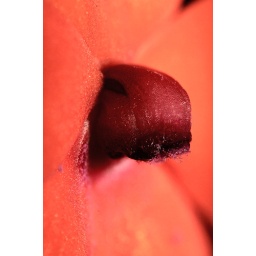
flower in male phase with stamens forming a protective hood.